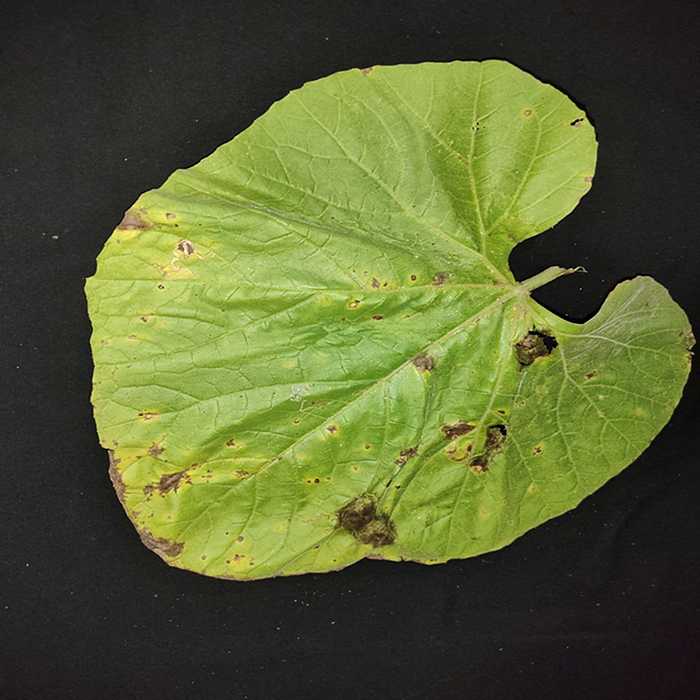
Plant: Bottle gourd
Label: Downey mildew